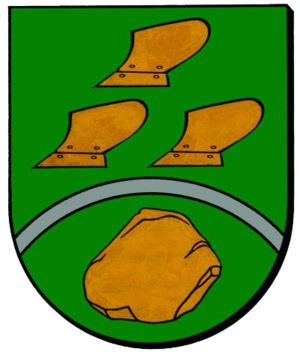
Tosterglope est une commune allemande de l'arrondissement de Lunebourg, Land de Basse-Saxe.